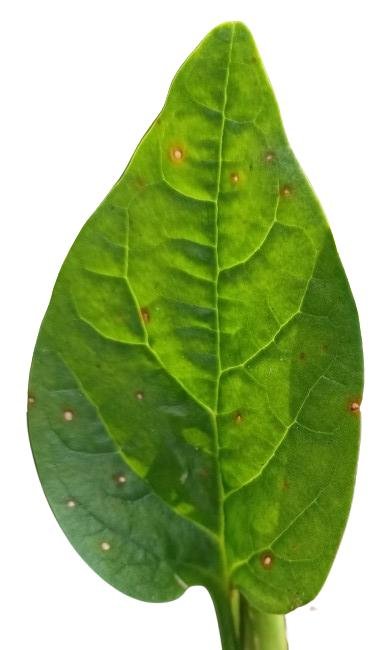
Label: Bacterial-Spot